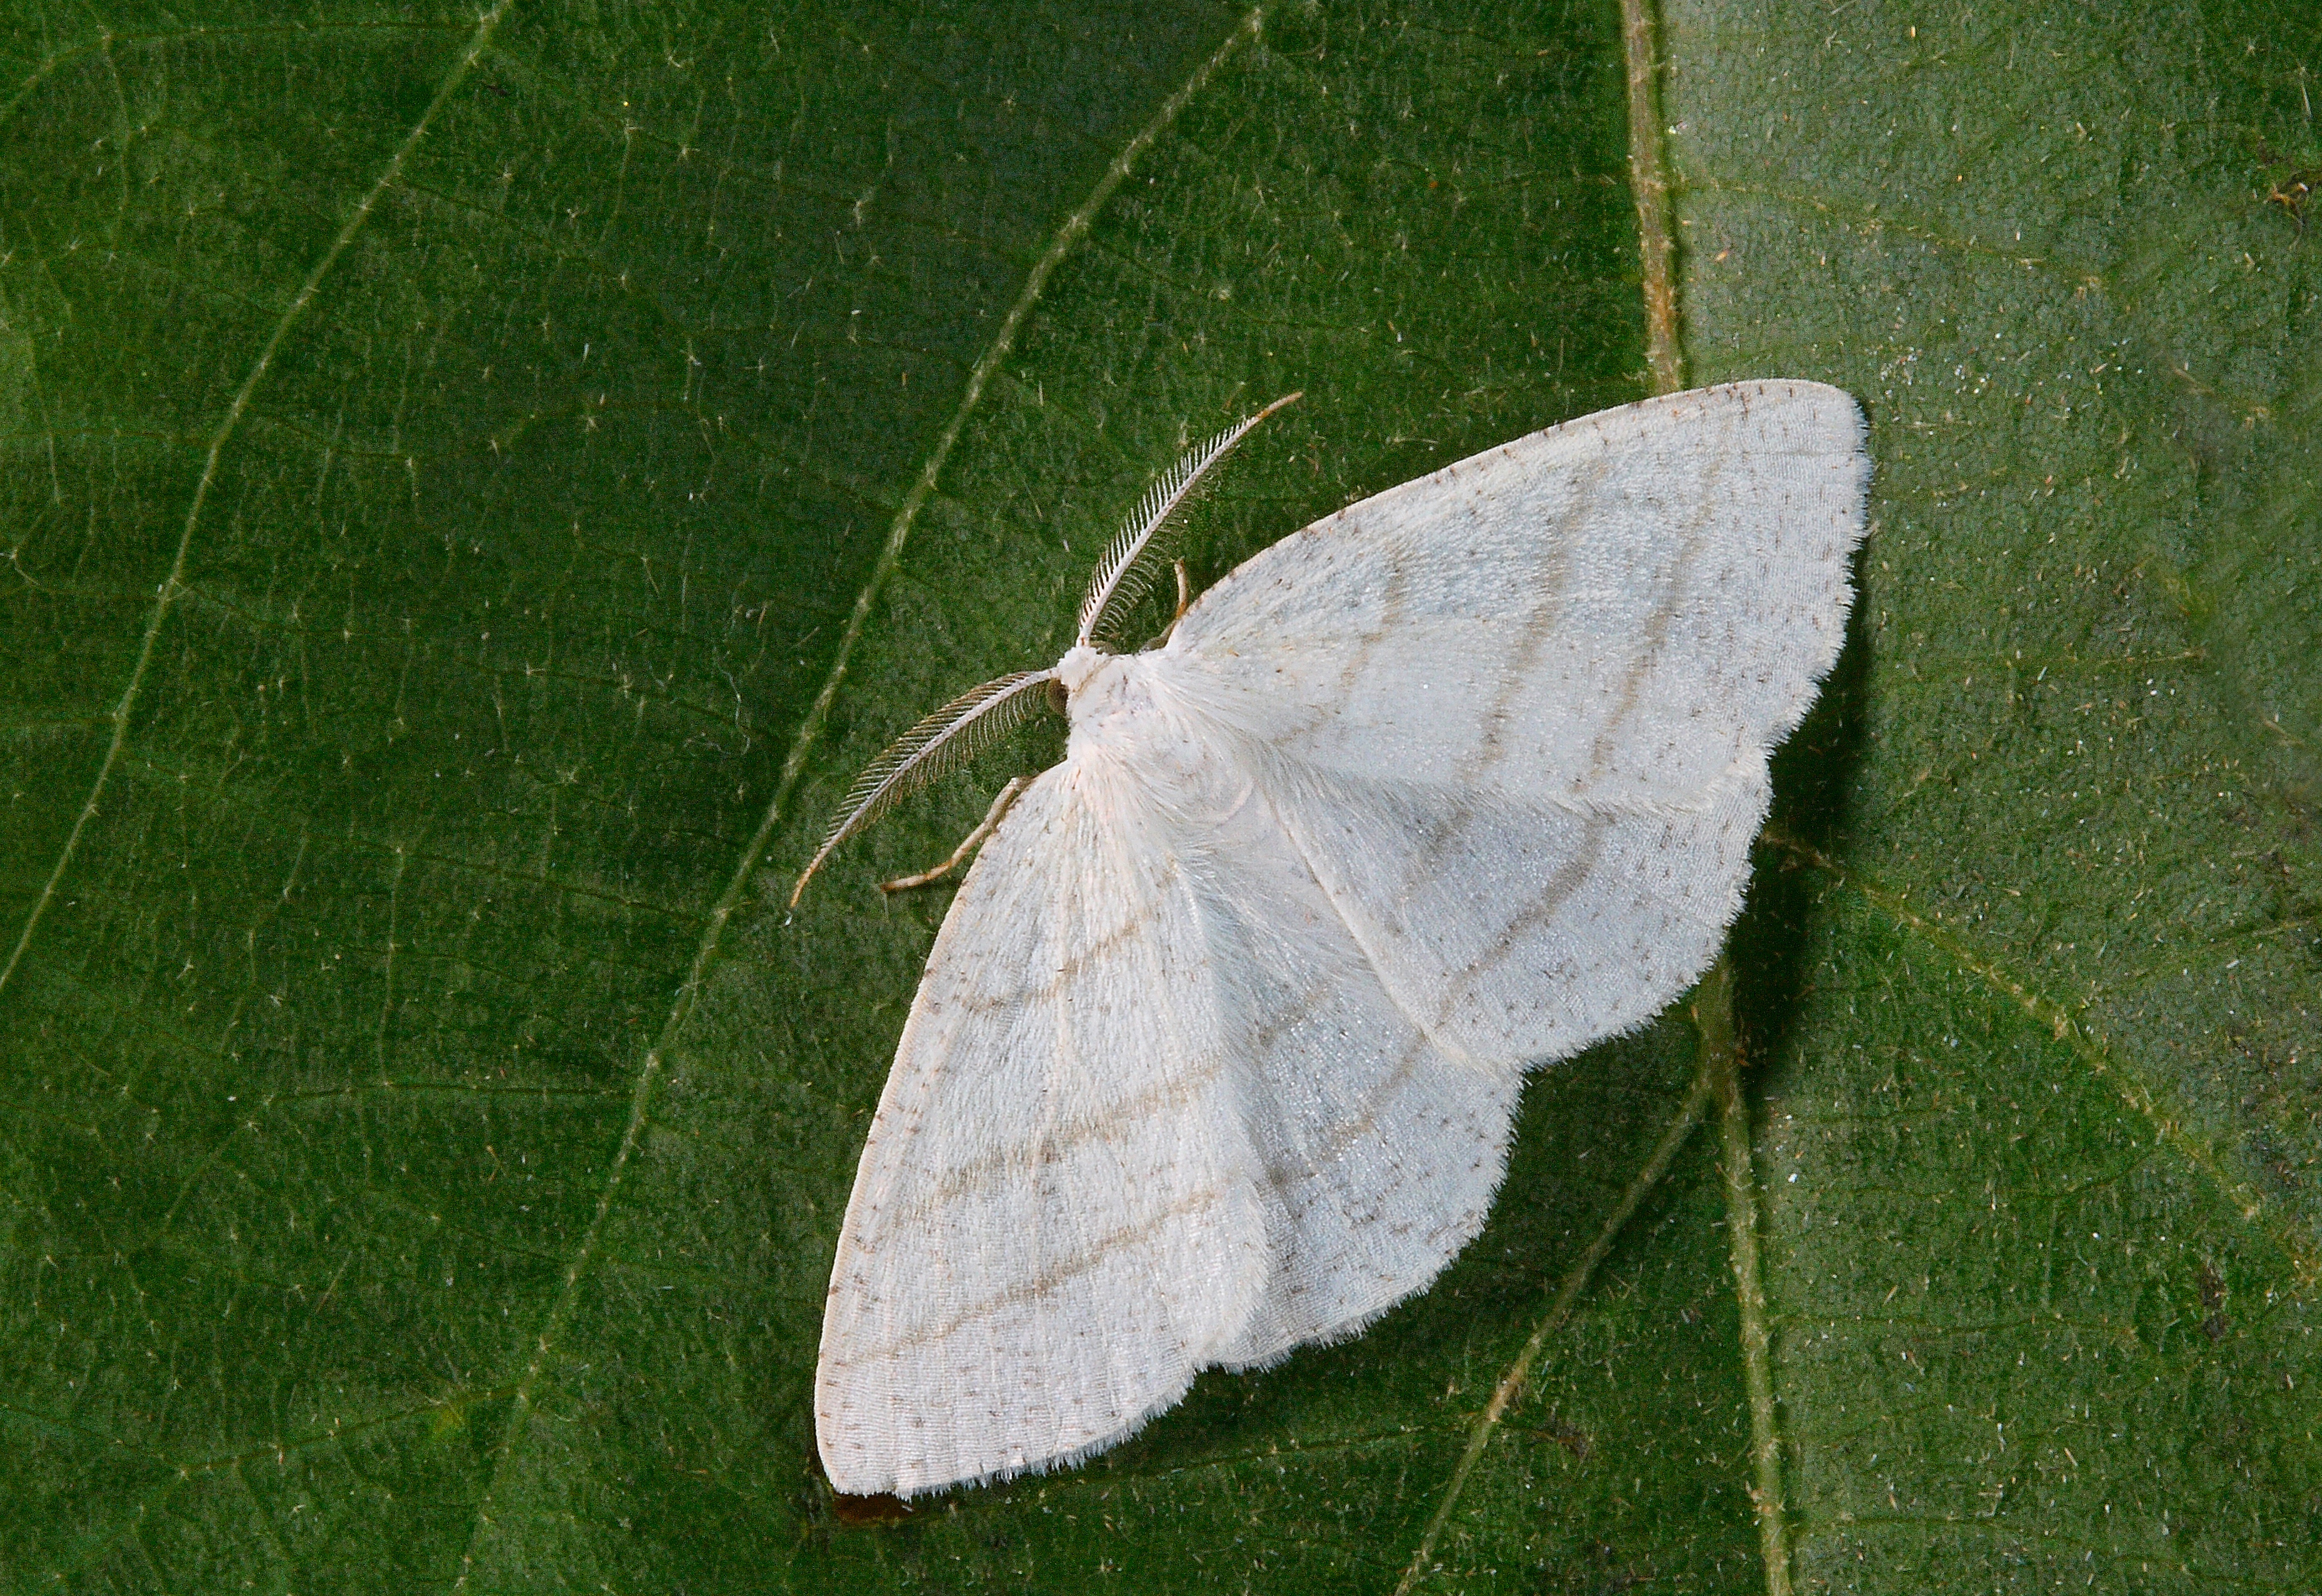
nature, grass, wing, leaf, wildlife, green, insect, macro, bug, botany, moth, butterfly, fauna, invertebrate, close up, entomology, pieridae, macro photography, arthropod, pollinator, moths and butterflies, lycaenid, bombycidae, bombyx mori, brush footed butterfly